Karmiel

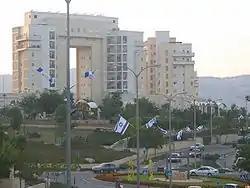
Ramat Rabin neighborhood

, the city encompasses an area of about 24 km with a population of about 50,000 residents, approximately 40% of whom are immigrants from 75 countries. The city also receives significant internal migration of Haredi families. Since 1990, 16,000 immigrants have arrived in Karmiel, the majority of whom are from the former Soviet Union. According to the national master plan, by 2020 Karmiel will have a population of approximately 120,000 residents. Since 1980, six new neighborhoods have been developed and populated. A technical college has been serving the community since 1989. , work is underway to create a further neighborhood on Mount Karmi on Karmiel's western fringe. In 2022 Karmiel had a population of 47,317, of which 77.6% were Jewish, 2.8% were Muslim, 0.8% were Christian, 0.5% were Druze and 18.3% of the population was counted as other.